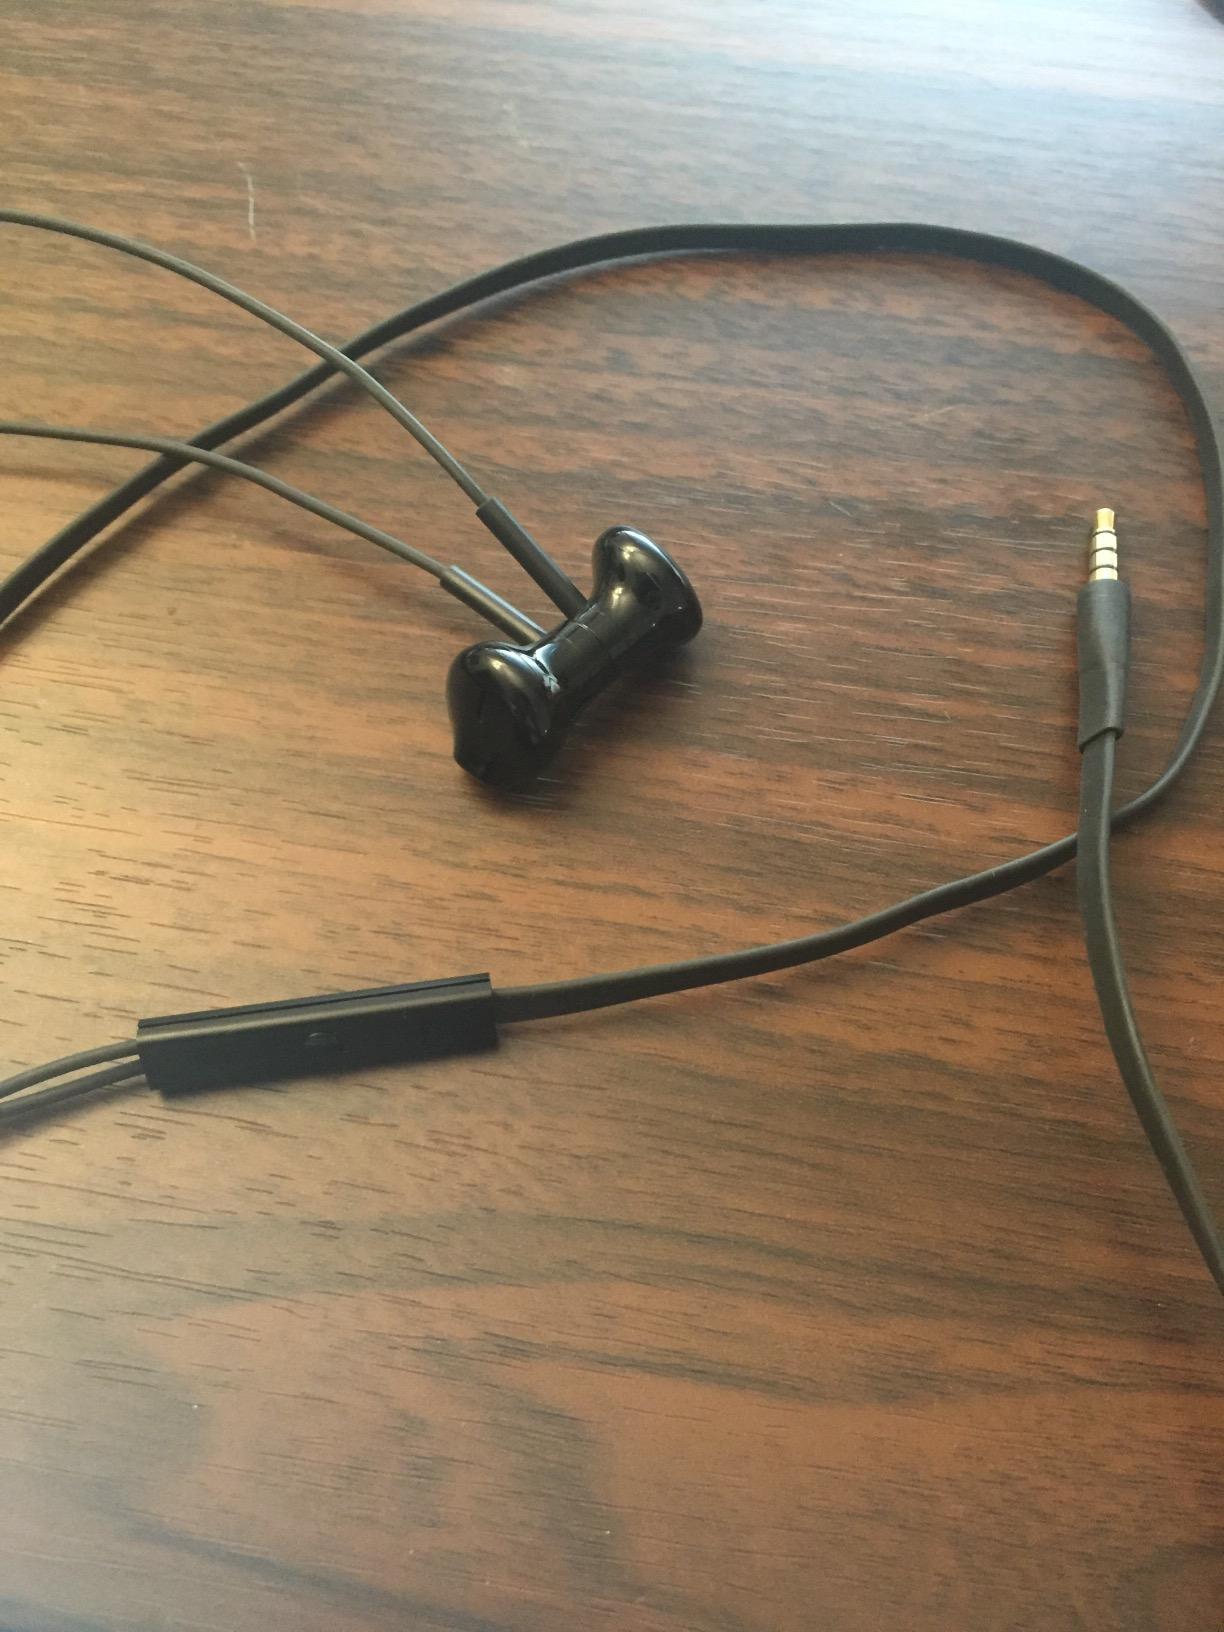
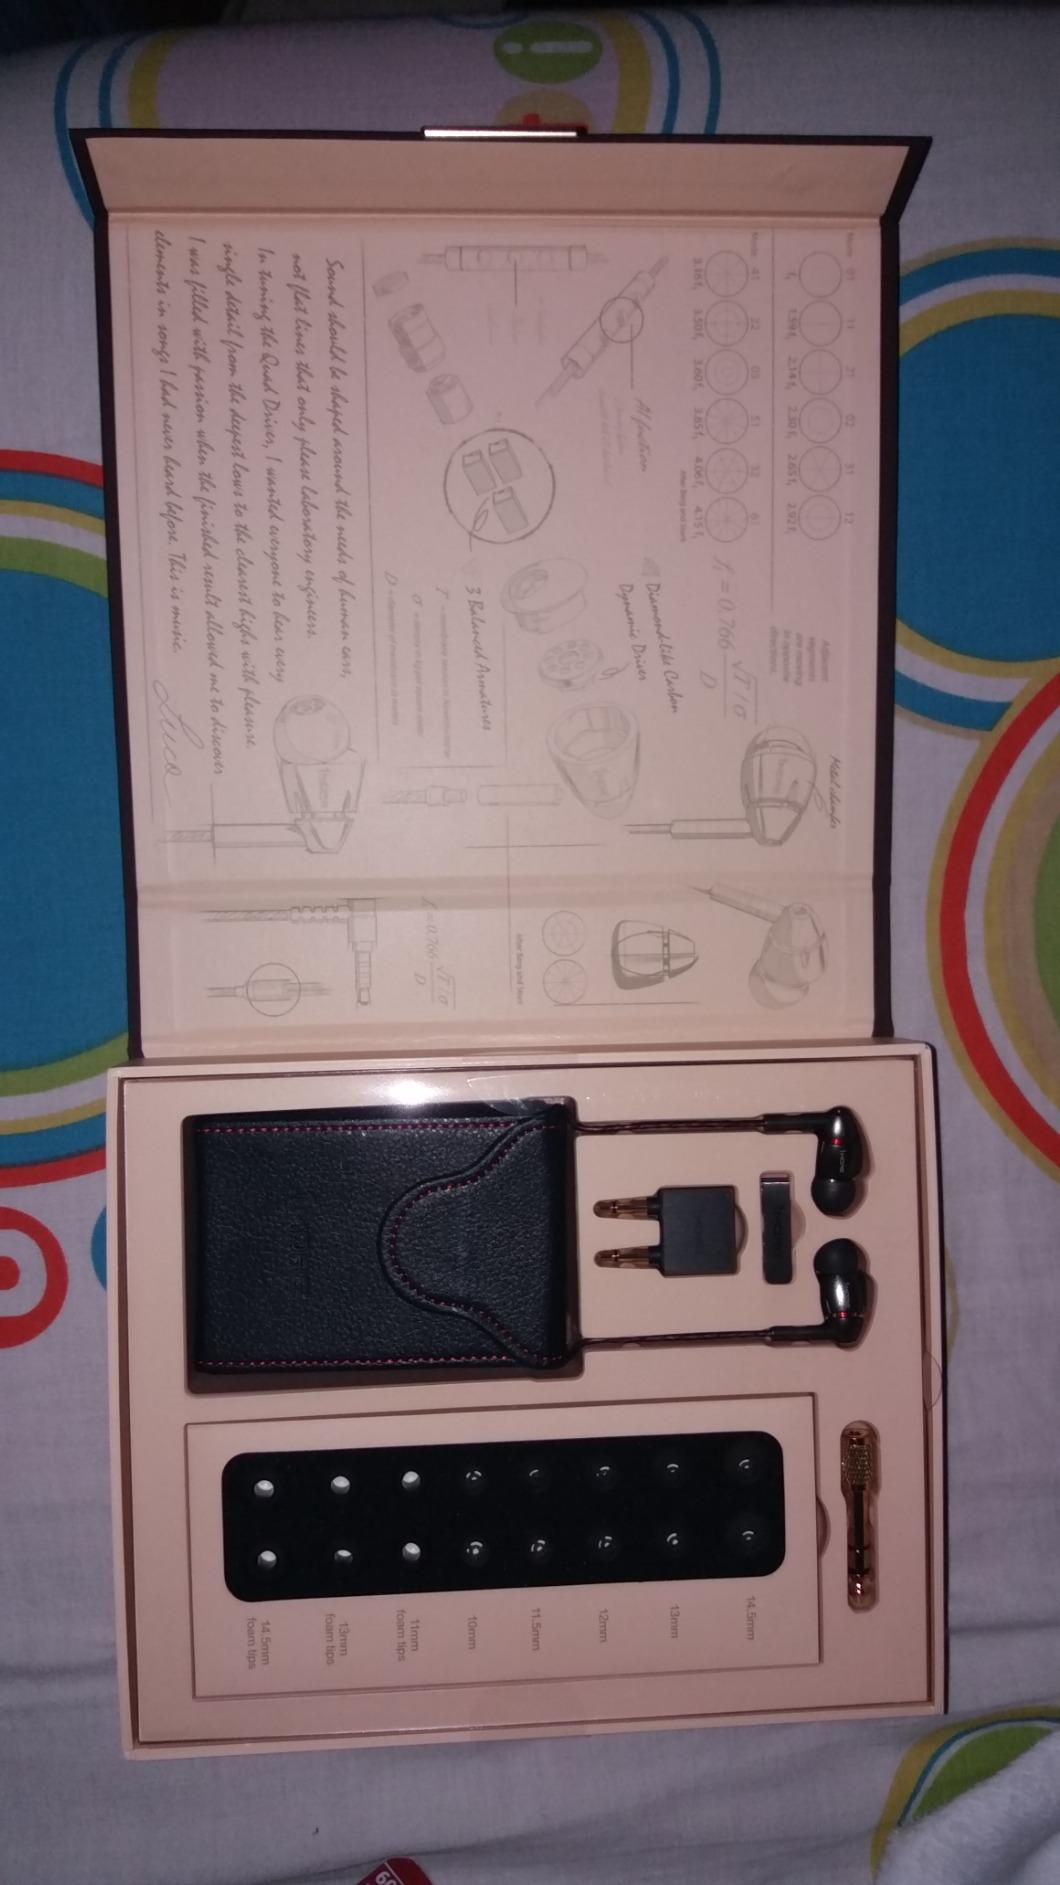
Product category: headphones
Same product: no